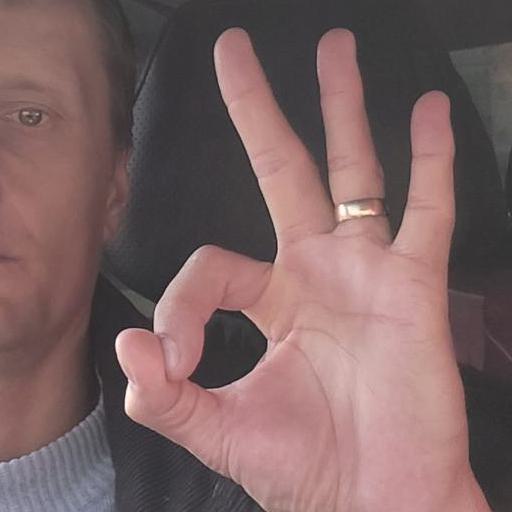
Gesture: ok